Symmetry in biology

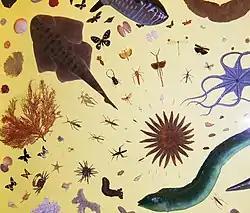
A selection of animals showing a range of possible body symmetries, including asymmetry, radial, and bilateral body plans

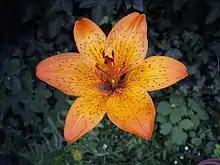
"Lilium bulbiferum" displays hexamerism with repeated parts arranged around the axis of the flower.

Symmetry in biology refers to the symmetry observed in organisms, including plants, animals, fungi, and bacteria. External symmetry can be easily seen by just looking at an organism. For example, the face of a human being has a plane of symmetry down its centre, or a pine cone displays a clear symmetrical spiral pattern. Internal features can also show symmetry, for example the tubes in the human body (responsible for transporting gases, nutrients, and waste products) which are cylindrical and have several planes of symmetry.